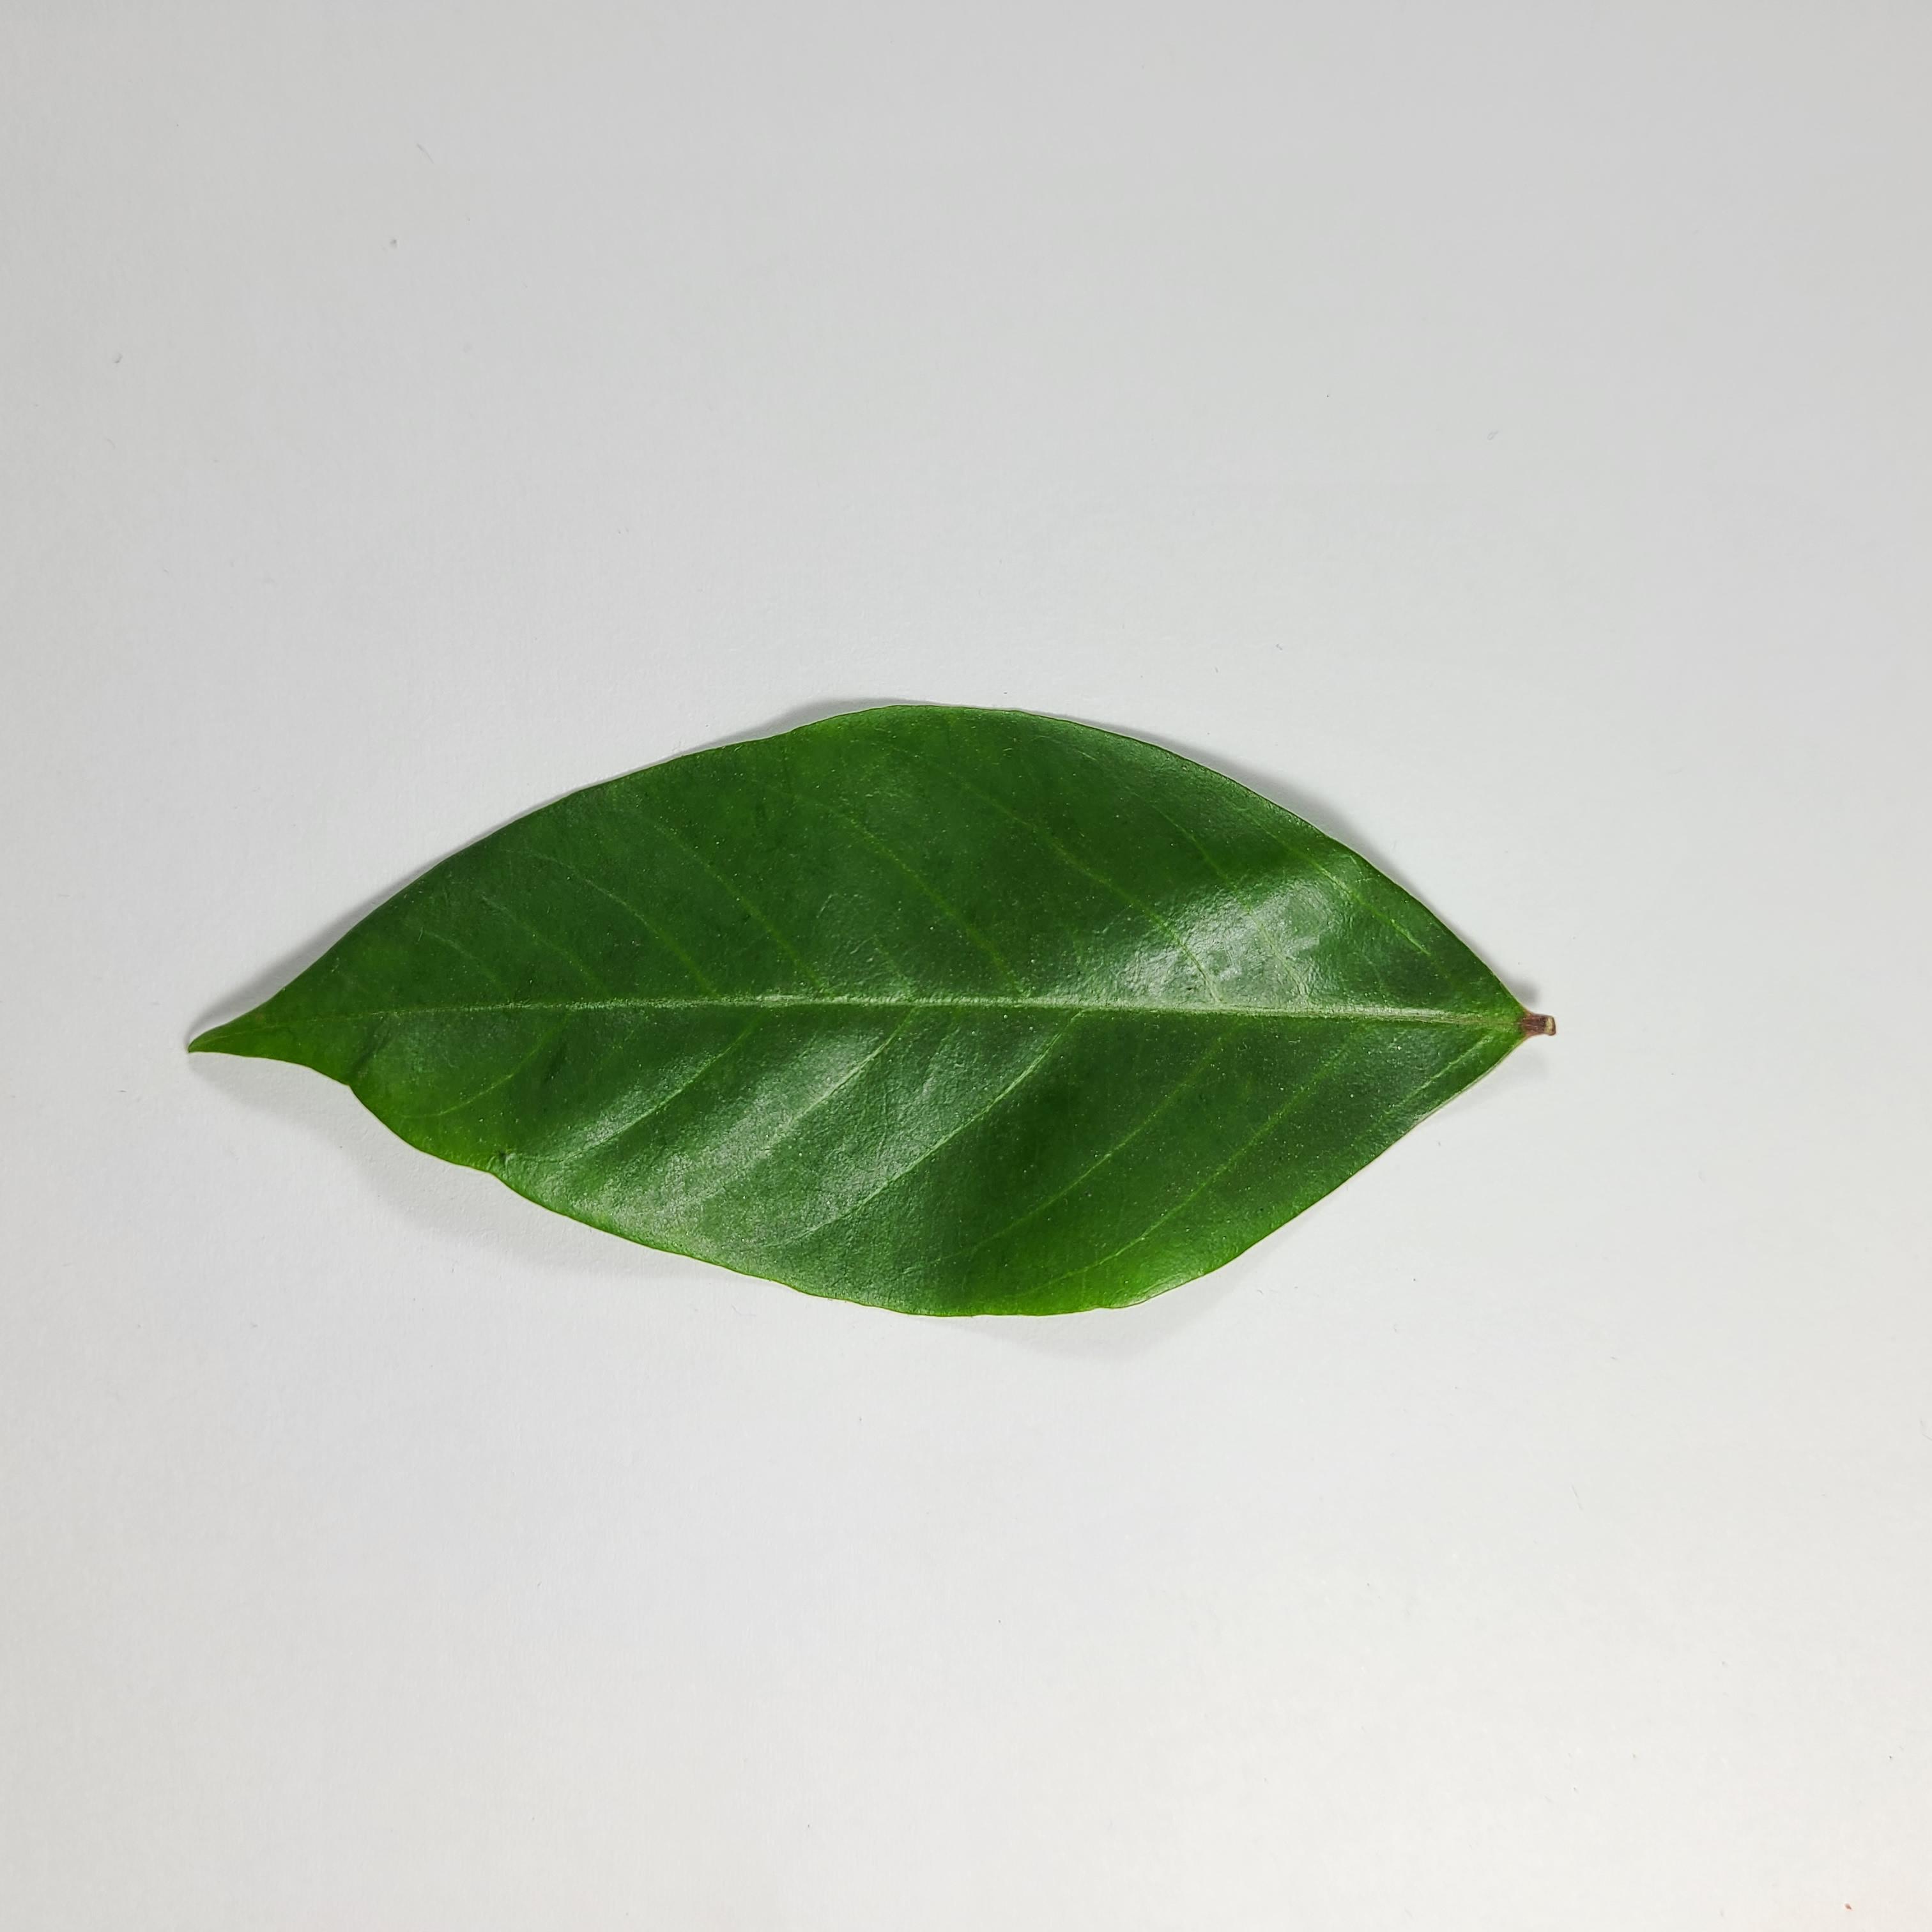
Label: Healthy Leaves